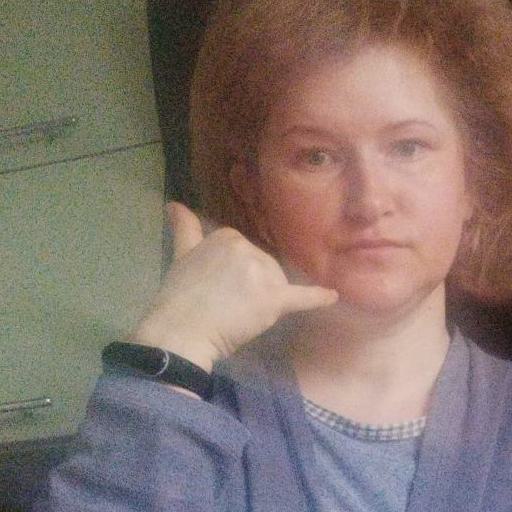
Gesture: call